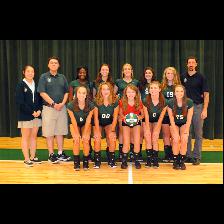
Label: Human